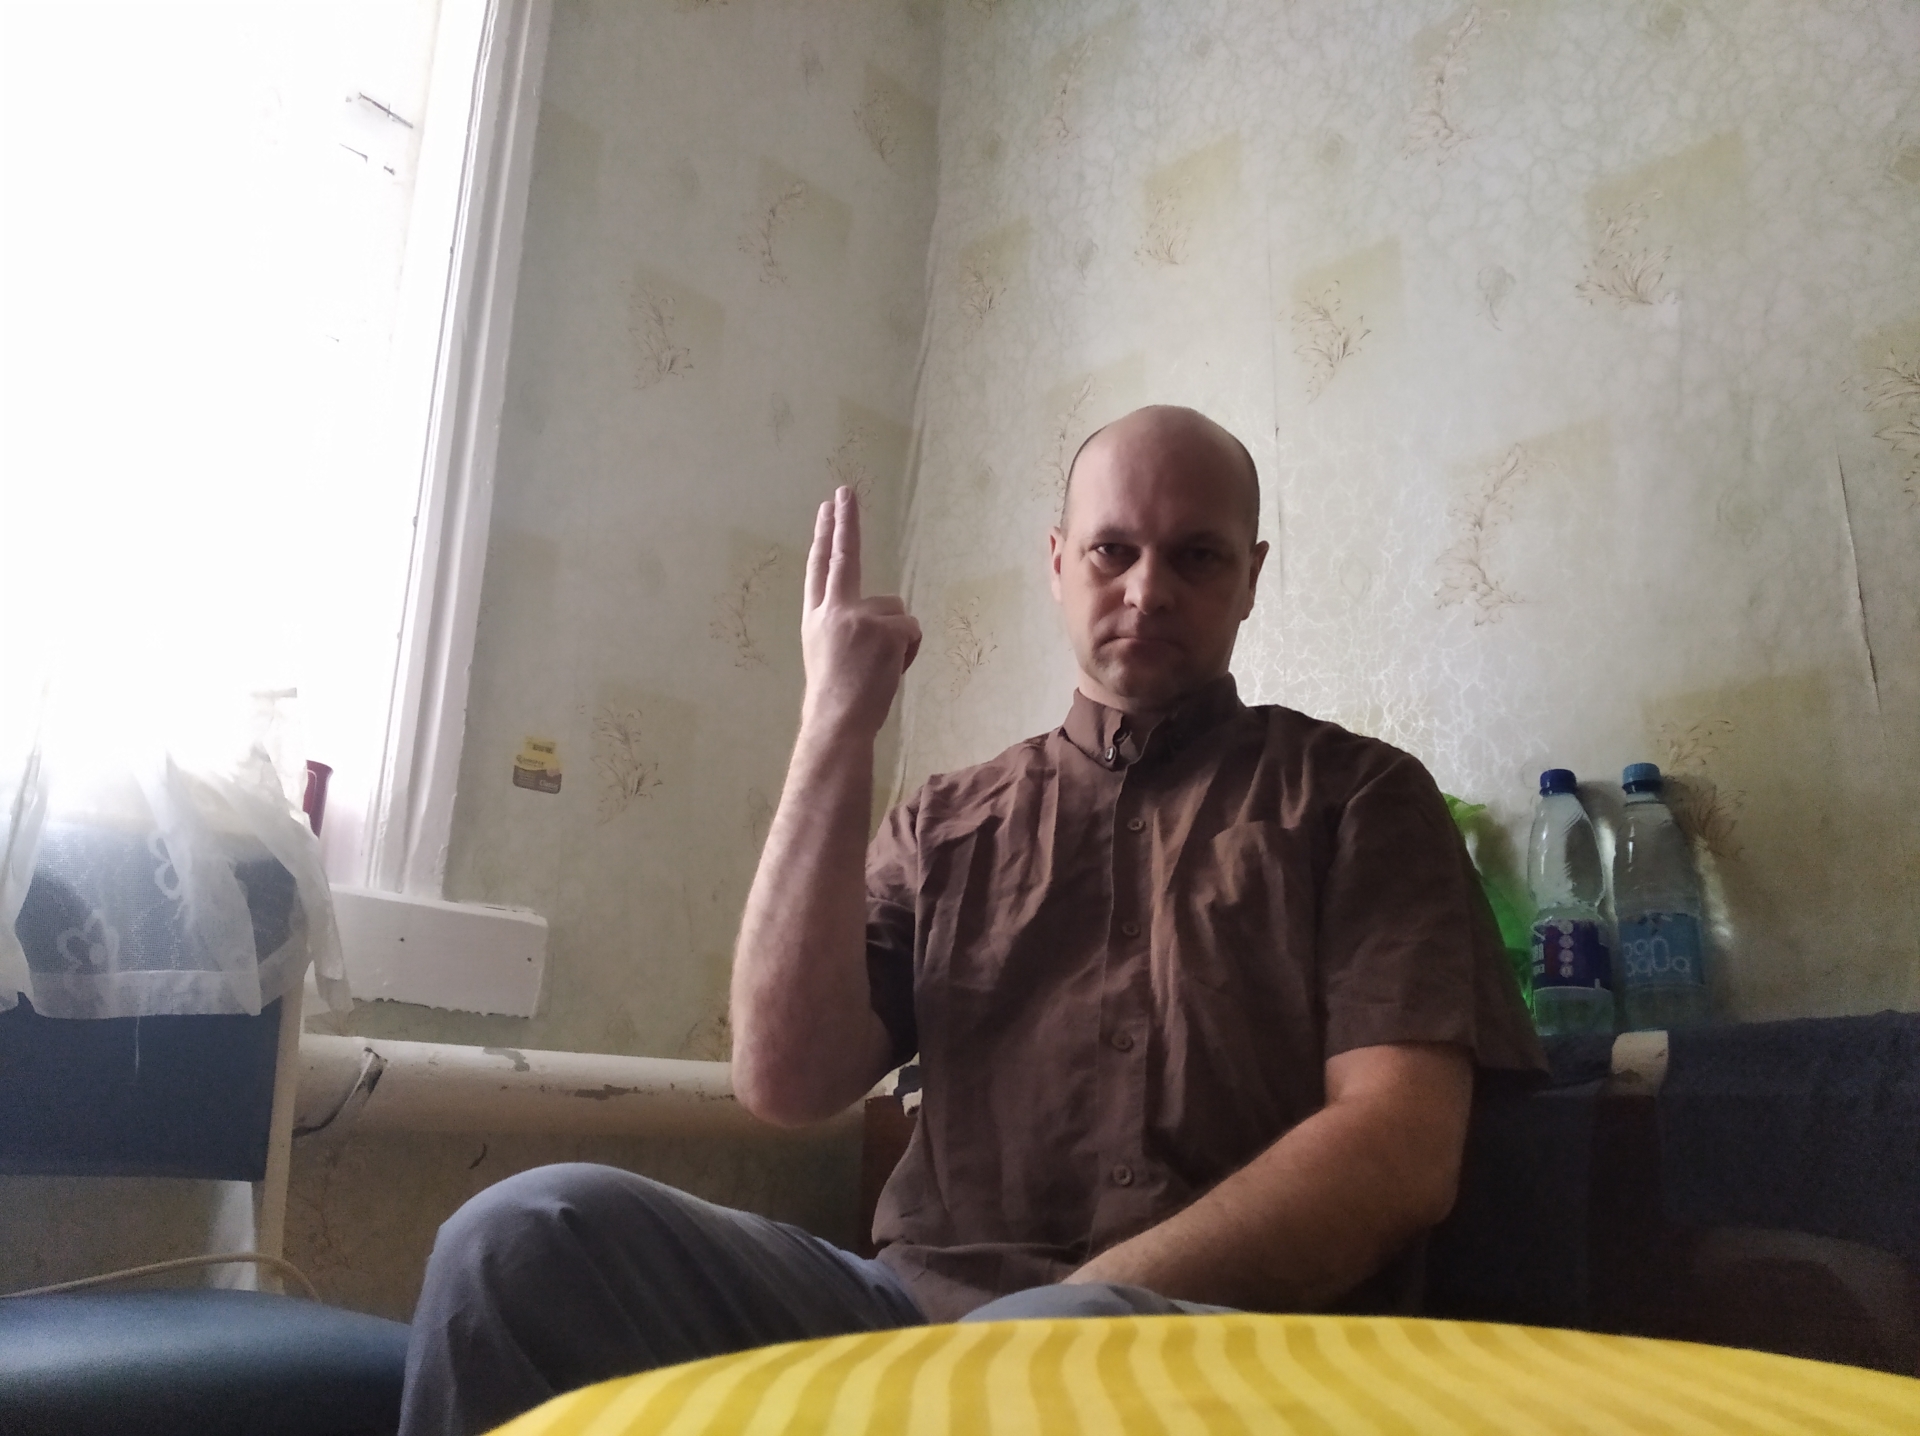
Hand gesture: two_up_inverted